Margaret Whitlam

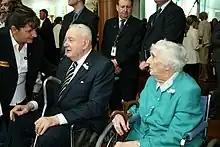
Gough and Margaret Whitlam at Parliament House, Canberra, for the national apology to the Stolen Generations in 2008

After the end of her husband's political career, Whitlam held a number of public and cultural offices, including serving as inaugural chair of the Australian Opera Conference; and on the boards of Sydney Dance Company between 1977 and 1982; International Literacy Year, International Women's Year (1975), and the Law Foundation of New South Wales. In 2006, she criticised Janette Howard, wife of then-Prime Minister John Howard, for what she considered a lack of commitment to community activities.